Sarala Devi Chaudhurani

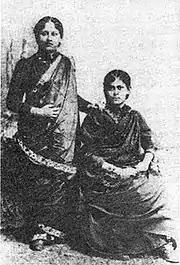

In 1890, she earned her BA in English literature from Bethune College. She was awarded the college's first Padmavati Gold Medal for being the top female candidate in her BA examinations. She was one of the few women of her time to participate in the Indian independence movement. During anti partition agitation she spread the gospel of nationalism in Punjab and maintained secret revolutionary society.